Arlington Heights, Illinois

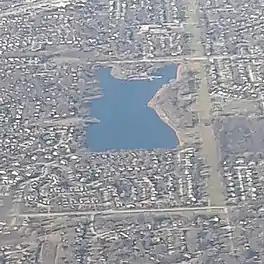
Aerial shot of Lake Arlington

By the start of the 20th century Arlington Heights had about 1,400 inhabitants, and it continued to grow slowly with a good many farms and greenhouses after World War II. By then Arlington Heights was also known for Arlington Park, a racetrack founded in 1927 by the California millionaire Harry D. "Curly" Brown upon land formerly consisting of 12 farms. Camp McDonald and two country clubs were founded in the 1930s. On July 31, 1985, a fire burned down the grandstand. The current six-story grandstand was completed and opened for use June 28, 1989.